Gough Whitlam

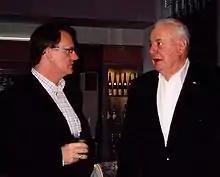
Gough Whitlam (right) at 88, with the then-leader of the Australian Labor Party, Mark Latham, at an election fundraising event in Melbourne, September 2004

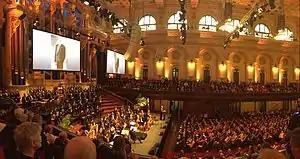
Memorial service, Sydney Town Hall, at welcome to country

Whitlam initially had a close relationship with Labor leader Mark Latham, who held his old seat of Werriwa. However, by 2005 he had called for Latham's resignation from parliament. Whitlam called his support of Latham to enter federal politics as one of his "lingering regrets".